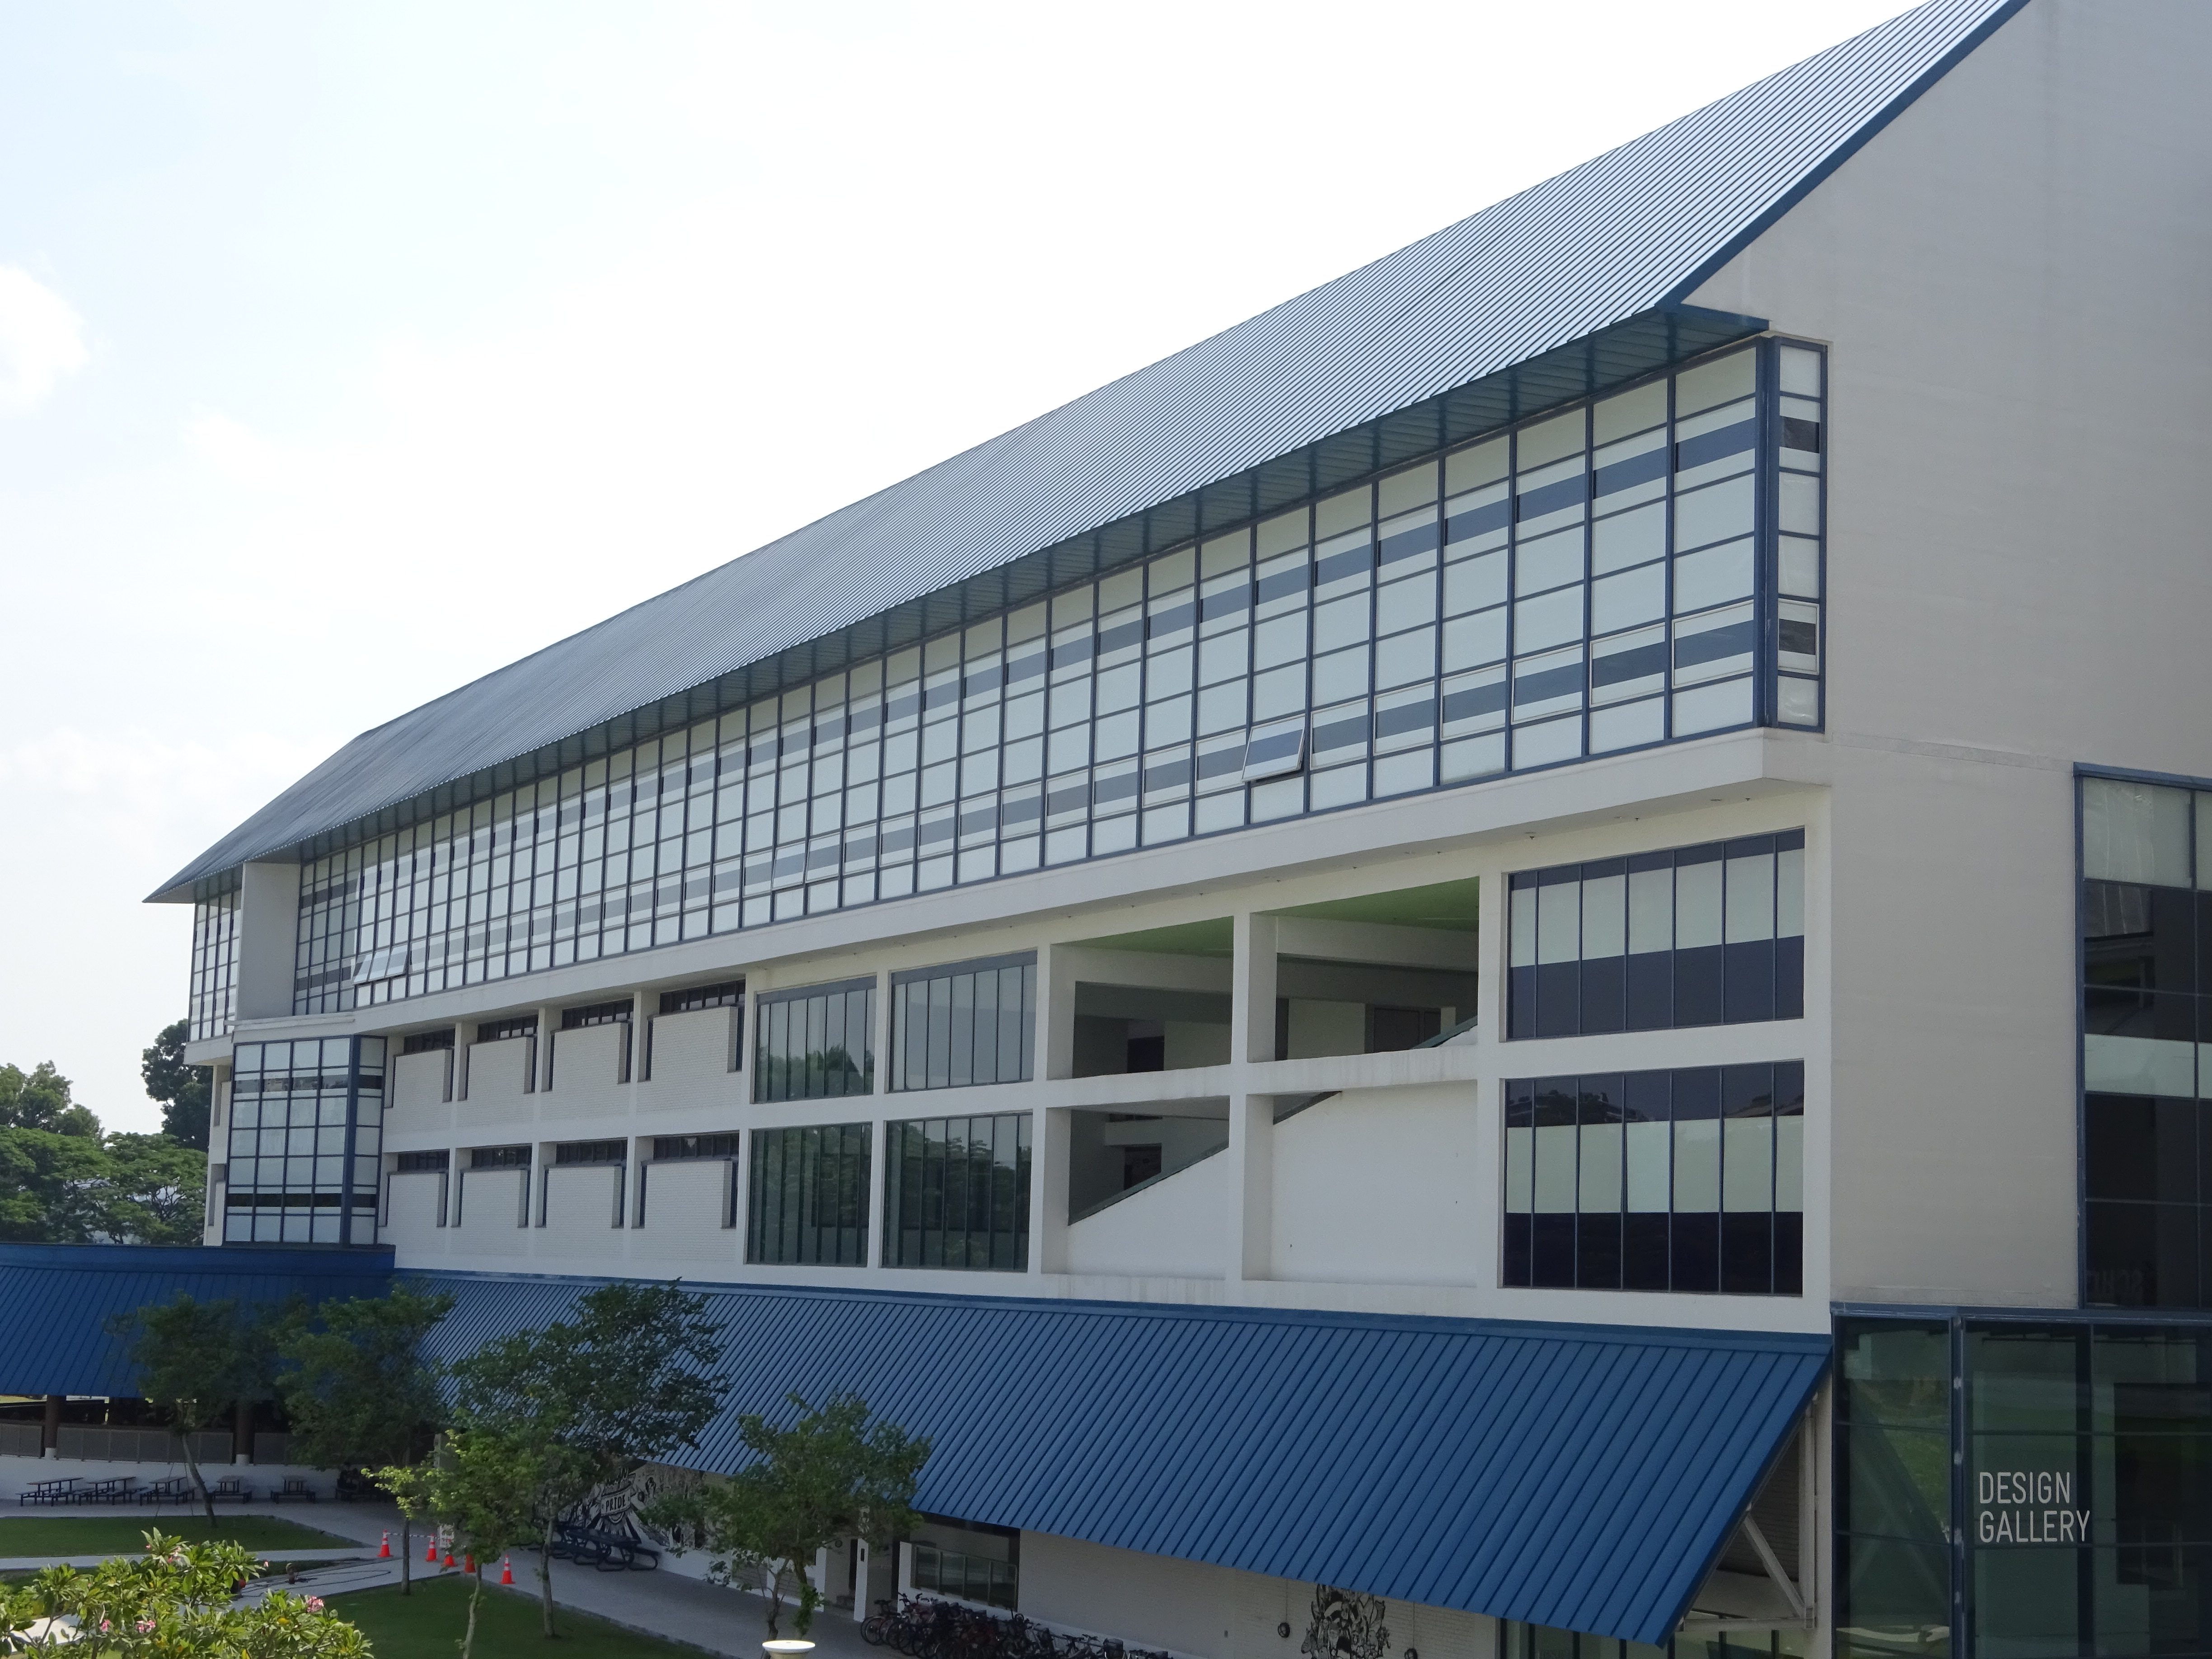
buildings, life, living, city, street, building, sky, window, plant, cloud, fixture, tree, facade, urban design, commercial building, shade, mixed use, headquarters, engineering, door, roof, glass, metal, corporate headquarters, daylighting, company, room, composite material, condominium, Research institute